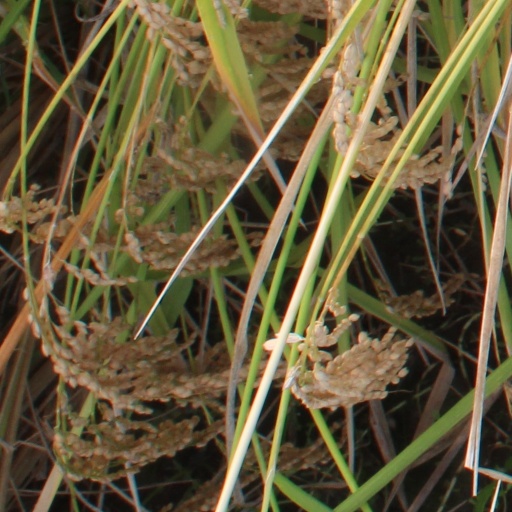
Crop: rice